List of Mac models grouped by CPU type

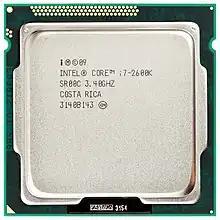
An Intel Core i7 2600K processor

Sandy Bridge added support for Intel Quick Sync Video, a dedicated on-die video encoding and decoding core. It was also the first quad-core processor to appear in a Mac notebook.